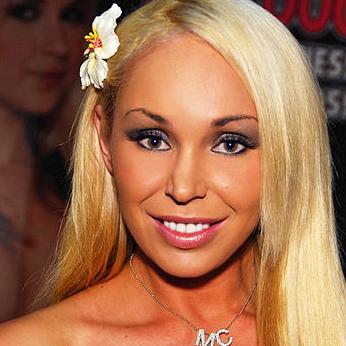
Age: 30